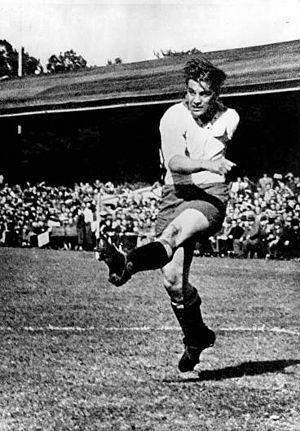
Le tournoi de football des Jeux olympiques de 1948, organisés à Londres comme en 1908, est la onzième édition d’une épreuve de football lors de Jeux olympiques ; il ne s’agit cependant que de la neuvième à être reconnue par le CIO et la septième par la FIFA. La compétition, uniquement masculine, se déroule du 26 juillet au 13 août 1948 et est organisé par la Comité olympique britannique ainsi que par le Fédération anglaise de football. Les matchs, tous à élimination directe, sont joués dans onze stades à Londres, Portsmouth et Brighton. Dans le contexte de l'Après-guerre, à la suite de la Seconde Guerre mondiale, aucune installation sportive nouvelle n’est construite pour ces Jeux qui se déroulent dans une ville fortement touchée par le Blitz et en pleine reconstruction.
Gunnar Nordahl est un footballeur suédois des années 1940 et 1950 évoluant au poste d'attaquant.
L'équipe de Suède de football est la sélection de joueurs suédois représentant le pays lors des compétitions internationales de football masculin, sous l'égide de la Fédération suédoise de football.